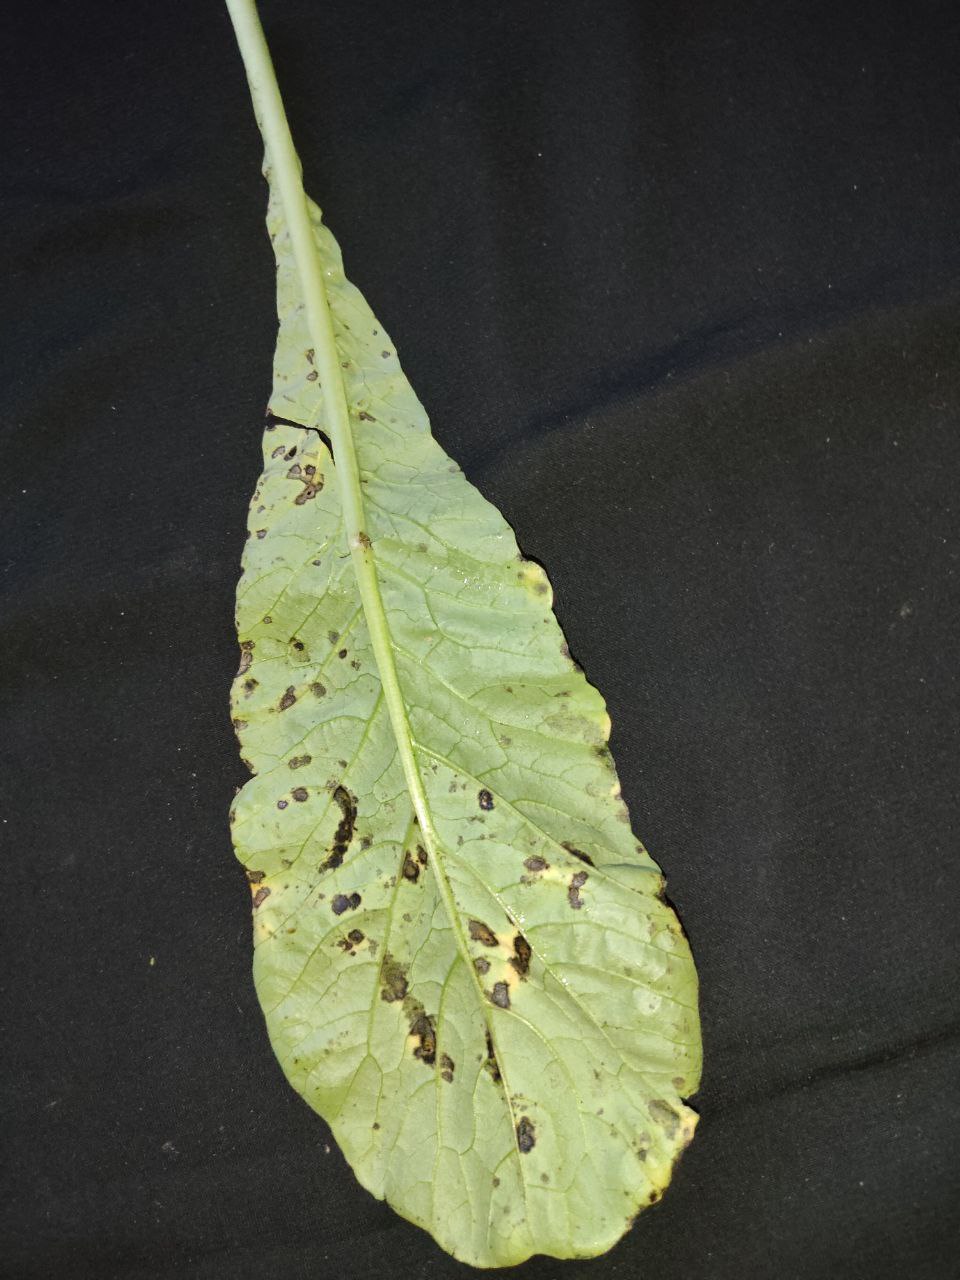
Label: Black leaf spot